Ruby slippers

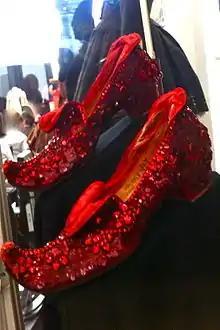
The curled-toe "Arabian" ruby slippers on display at the auction of the collection of Debbie Reynolds in Beverly Hills on June 18, 2011

The slippers were designed by Gilbert Adrian, MGM's chief costume designer. Initially, two pairs were made in different styles. The so-called "Arabian test pair" was "a wildly jeweled, Arabian motif, with curling toes and heels." This pair was used in costume tests, but was rejected as unsuitable for Dorothy's Kansas farmgirl image. The second design was approved with one modification. The red bugle beads used to simulate rubies proved too heavy, so they were mostly replaced with sequins, about 2,300 for each shoe.